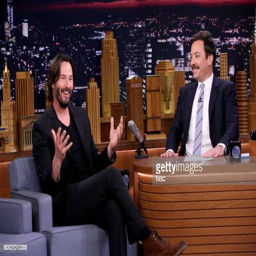
actor during an interview with comedian